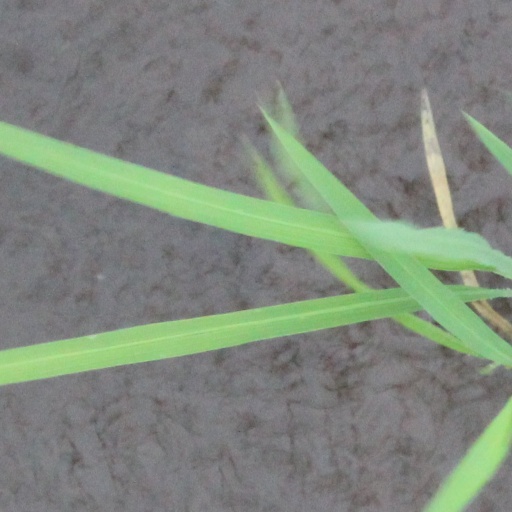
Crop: rice